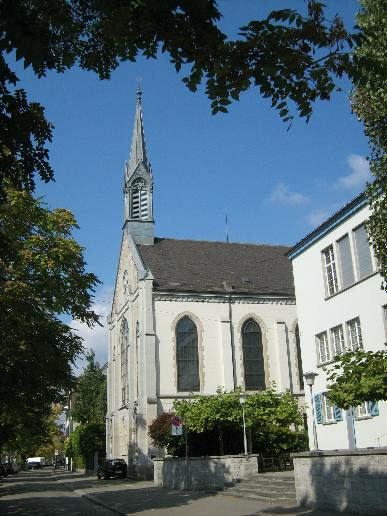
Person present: No